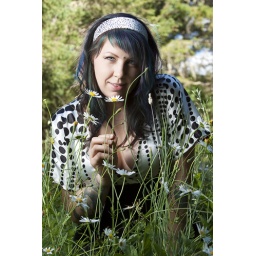
Renee in the daisy field